Acraea cabira

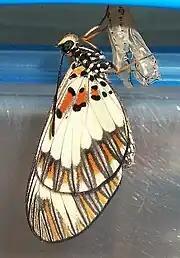
Side view of a male "Acraea cabira" recently hatched from its pupa

The wingspan is for males and for females. The male and female are very similar in colour. The upper surface of the wings is near black with large yellow patches on the forewing and hindwing. There is some reddish brown on the veins near the base of the forewings. The underside has patches of yellow corresponding to the upper side. The base of the undersurface of the wing has orange-brown markings with black spots. The margin of the wing on the undersurface has black lines on an orange-brown background.